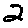
Label: 2